Filmoteca Española

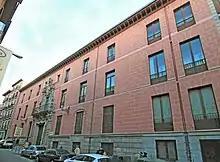
Administrative headquarters

The Filmoteca Española is an official institution of the Spanish Ministry of Culture. Its objective is to restore, investigate and conserve the film heritage of Spain and its diffusion. It is part of the Institute of Cinematography and Audiovisual Arts.